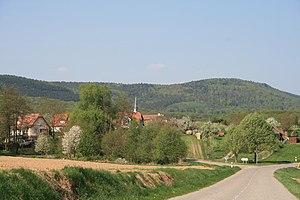
Lampertsloch, Alsace